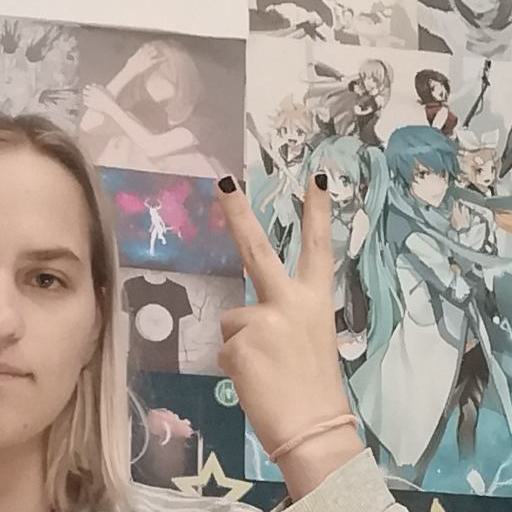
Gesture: peace_inverted